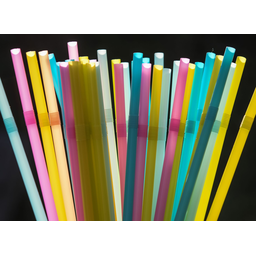
Label: plastic